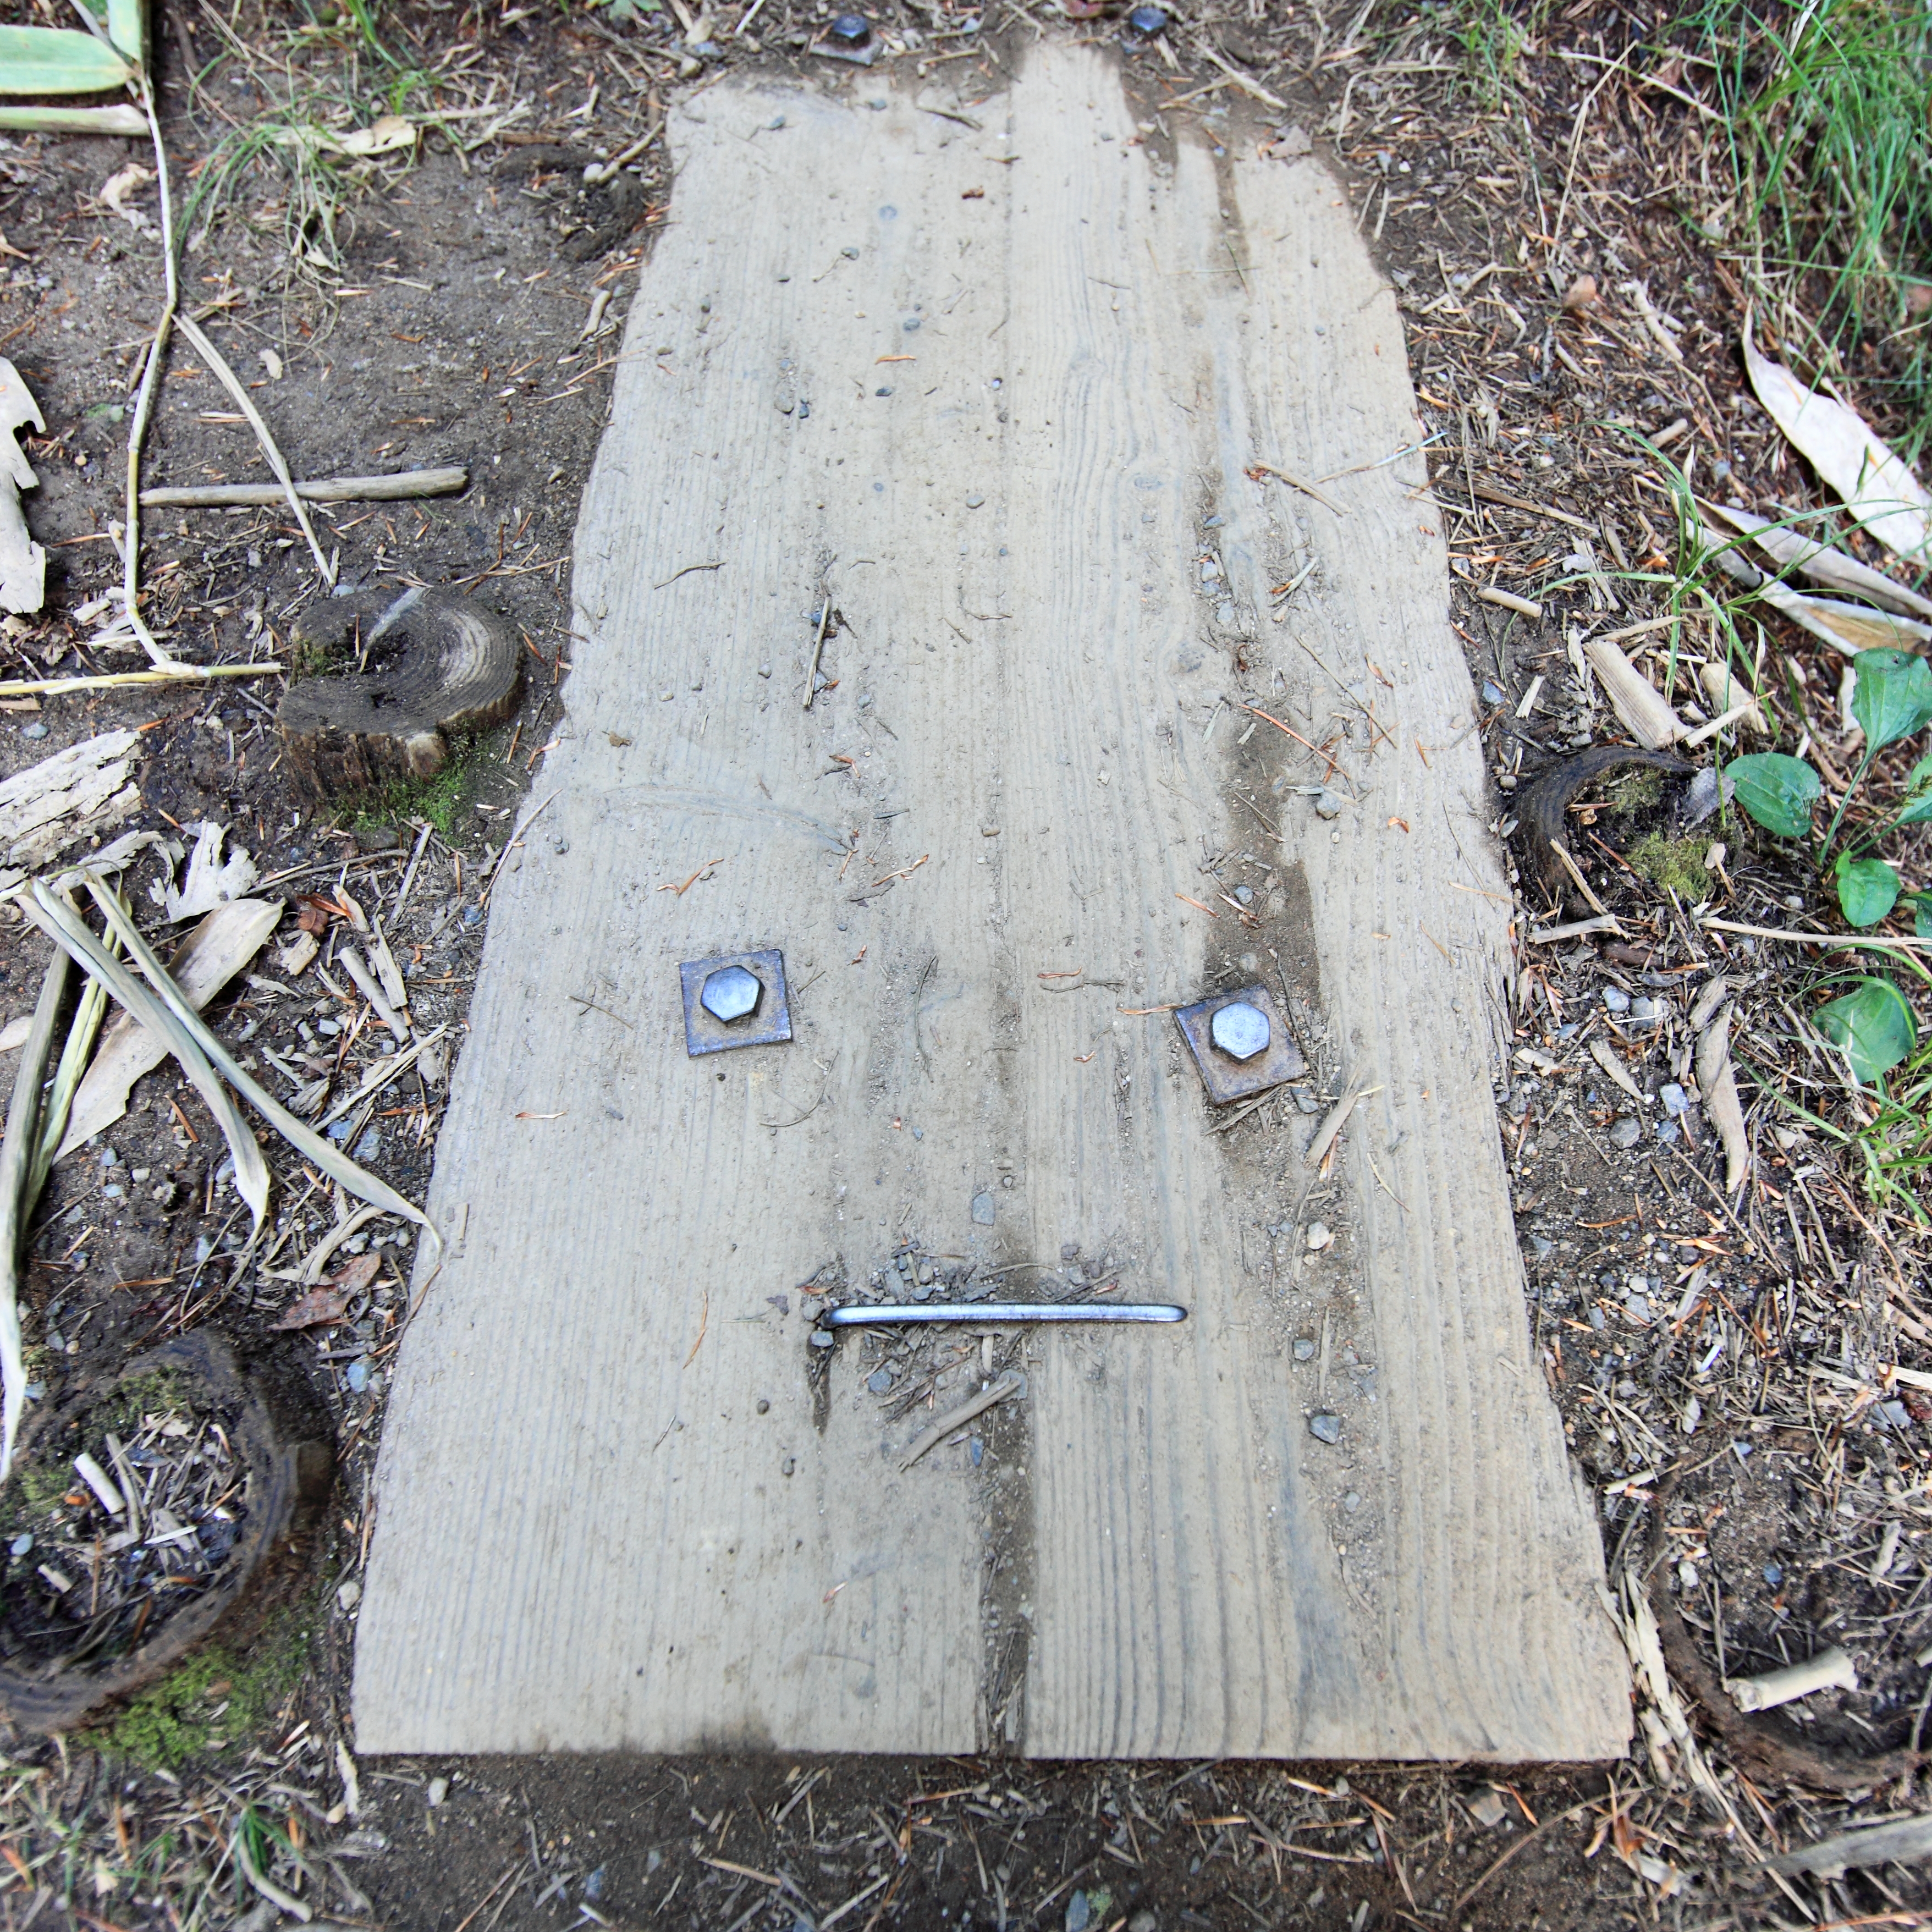
tree, wood, high, highland, grave, plateau, headstone, 5d, hires, markii, hi, res, resolution, nagano, matsumoto, norikura, sanbondaki, stele, man made object, outdoor structure